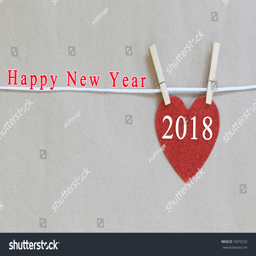
red heart hanging on a rope and have happy new year text for design concept of a holiday in your business .